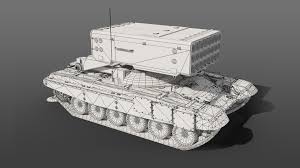
Label: TOS-1